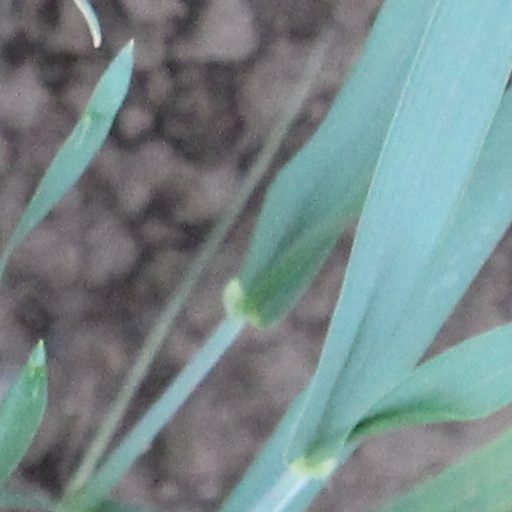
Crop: wheat